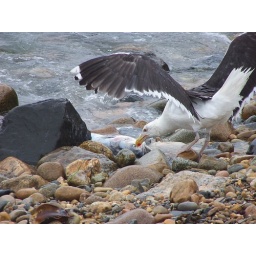
This gull actually dragged this poor fish out of the water right in front of us!